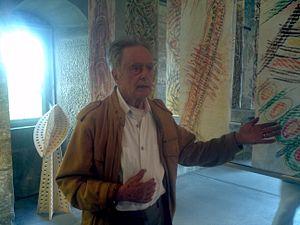
Hafis Bertschinger dans le Musée Gutenberg, Fribourg, Suisse lors de la conférence de presse de l'exposition «Voyage autour du monde avec Hafis»